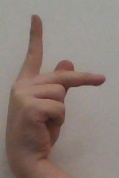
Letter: dha